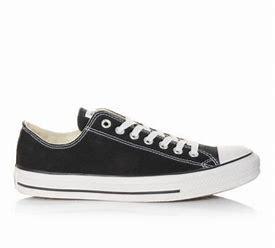
Brand: Converse
Model: Chuck Taylor All Star Canvas